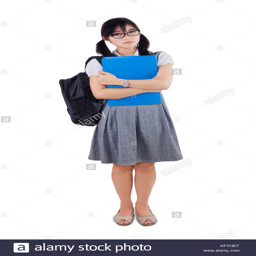
image of a beautiful female high school student with casual clothes , standing in the studio , isolated over white